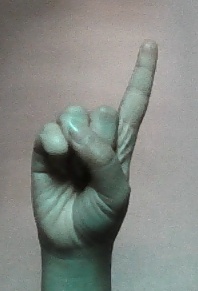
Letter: bb